Patsy Walker

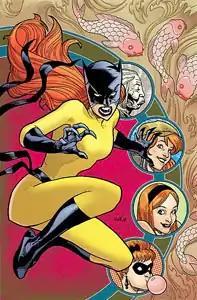
Art by Stuart Immonen

Patricia "Patsy" Walker is a superhero appearing in American comic books published by Marvel Comics. Created by Stuart Little and Ruth Atkinson, Patsy Walker first appeared in "Miss America Magazine" #2 (November 1944), published by Marvel precursor Timely Comics, and became Hellcat in "The Avengers" #144 (February 1976). She premiered as the star of a teen romantic-comedy series, and was later integrated into Marvel superhero franchises such as the Avengers and the Defenders as the Hellcat.